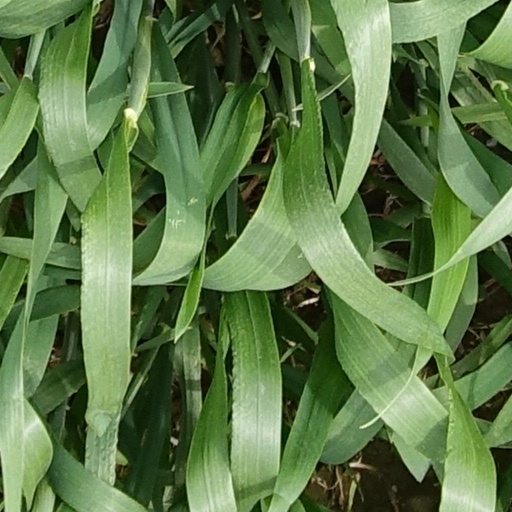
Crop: wheat